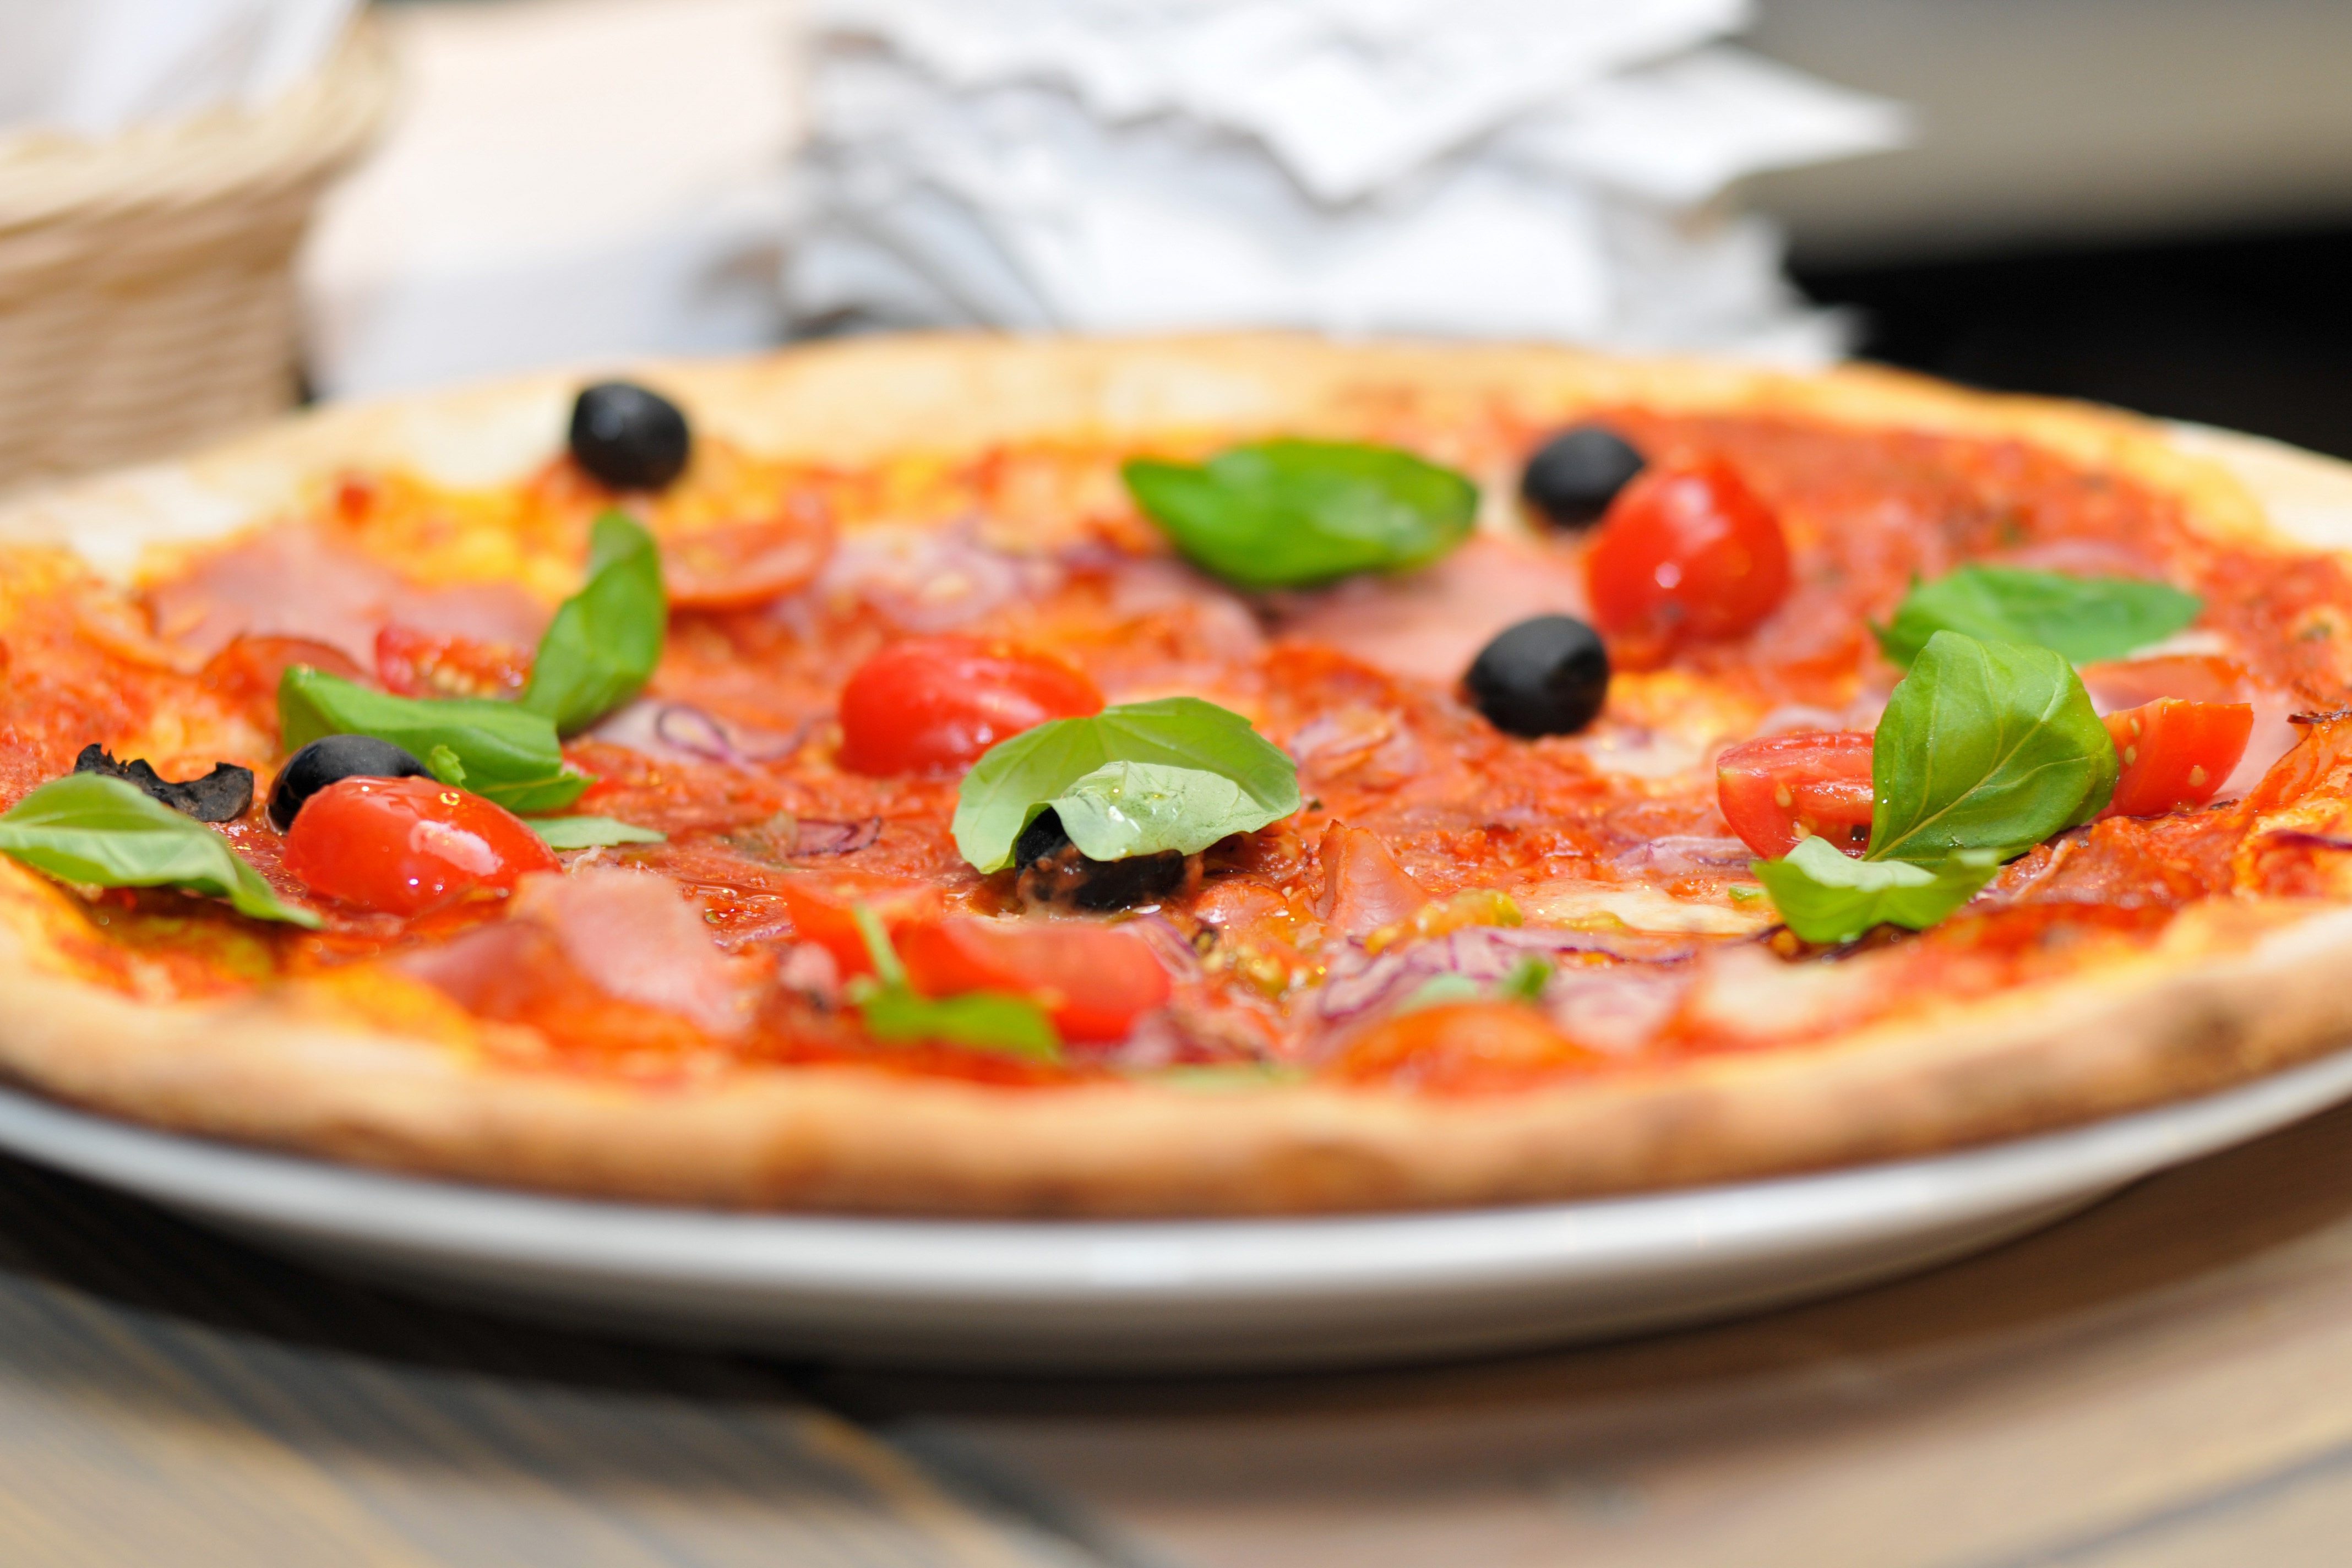
dish, pizza, food, cuisine, pizza cheese, california style pizza, ingredient, flatbread, italian food, sicilian pizza, junk food, recipe, produce, pizza stone, fast food, pizza cutter, comfort food, meat, brunch, basil, garnish, Tomato pie, cookware and bakeware, Take out food, tarte flamb e, finger food, american food, supper, baked goods, Manakish, gluten, pissaladi re